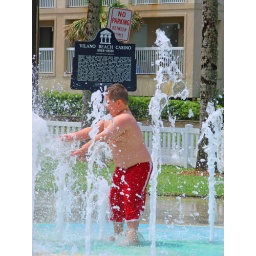
My son playing in a water fountain- Vilano Beach, Fl.